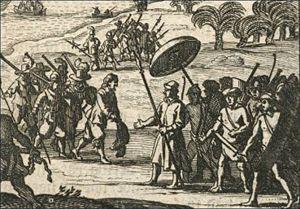
Sebald de Weert est un navigateur néerlandais de la fin du XVIᵉ siècle.